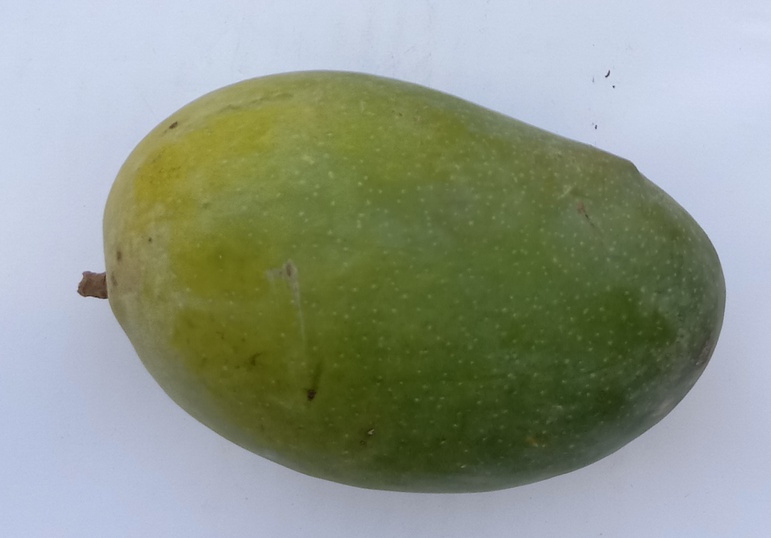
Mango variety: Chaunsa (Black)